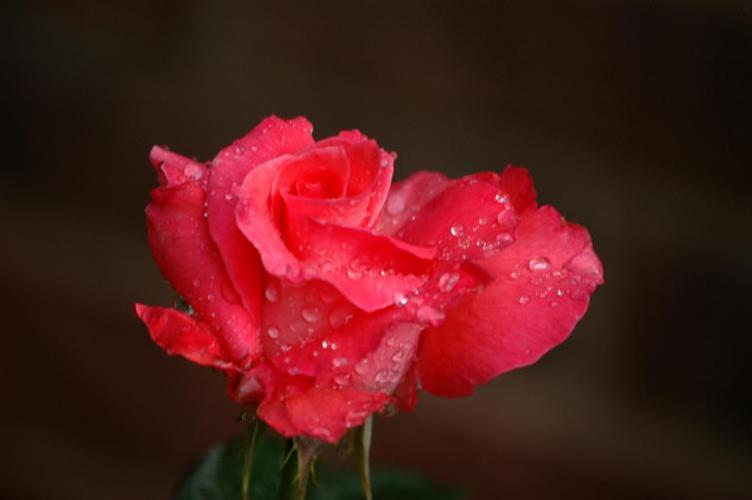
Label: rose